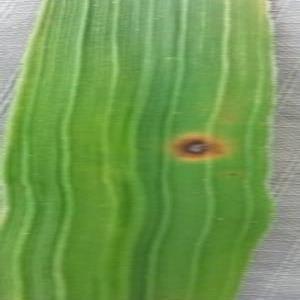
Disease: Brownspot